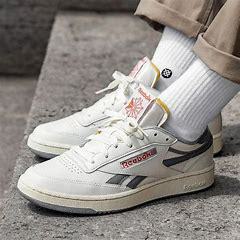
Brand: Reebok
Model: Club C